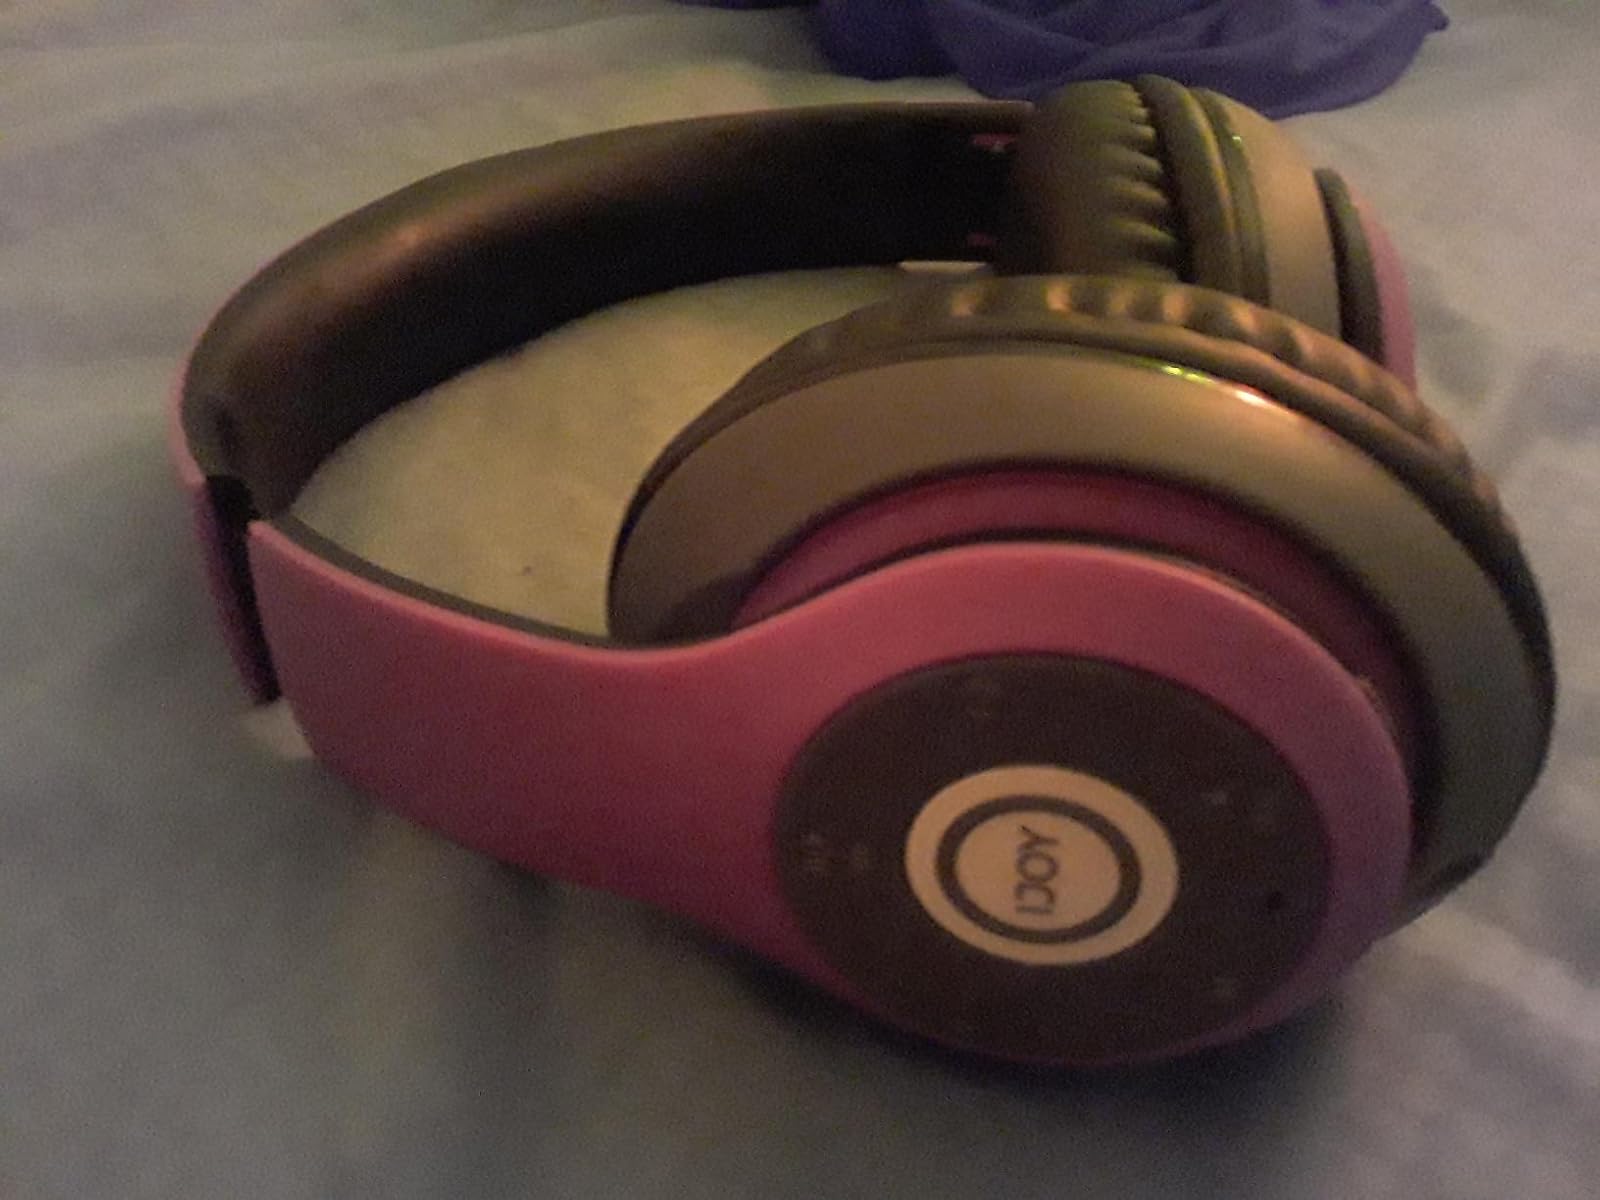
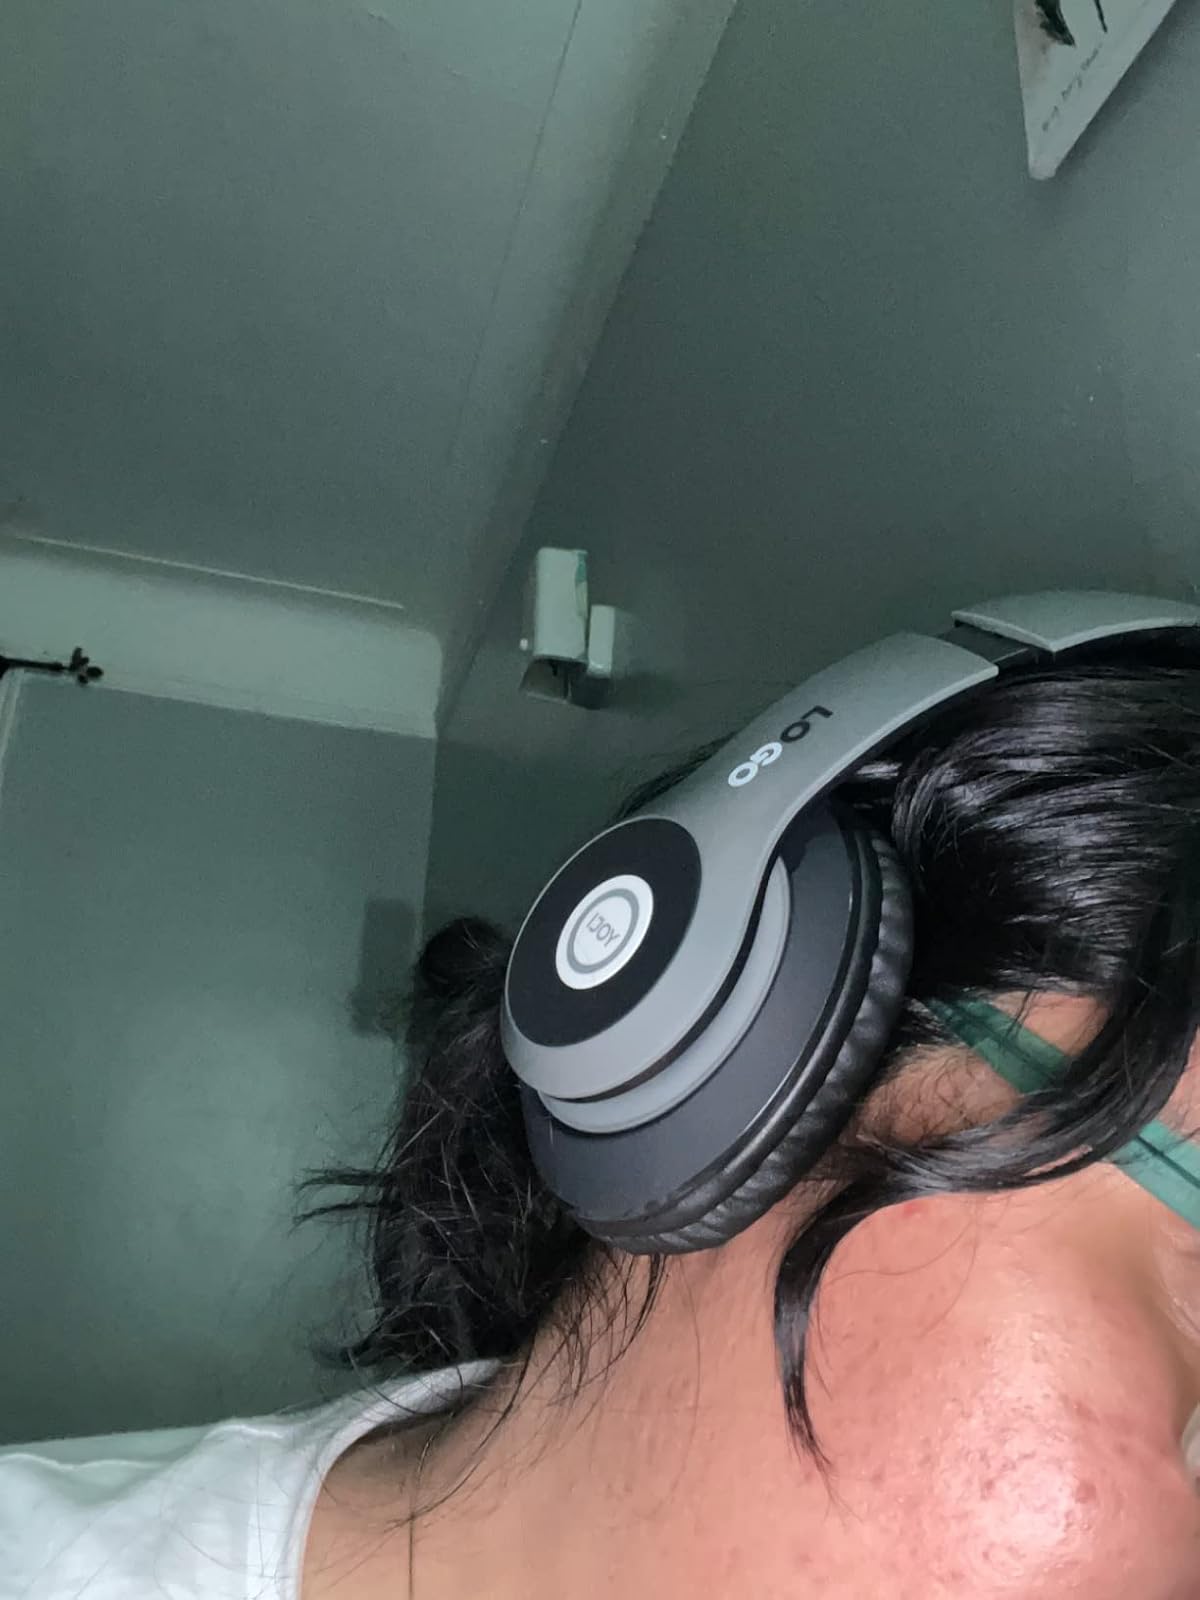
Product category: headphones
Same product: no